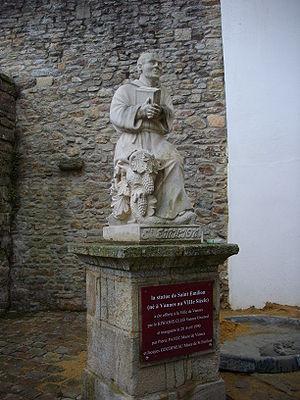
Statue de Saint Émilion, offerte à la ville de Vannes et inaugurée en 1990
Saint Émilion ou Émilian est intendant du comte de Vannes, moine et ermite breton. Il est fêté le 16 novembre et est le saint Patron des marchands et négociants en vin.